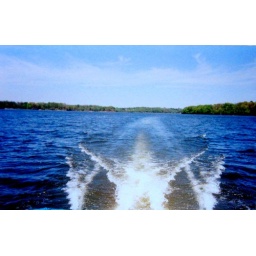
Taken fron the back of my boat at rocky fork lake in ohio.